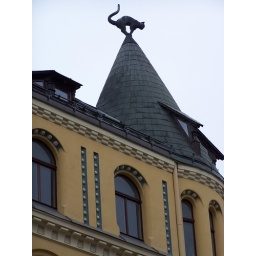
Constructed in 1909 and named after the wrought iron figures of cats on the towers of the building.